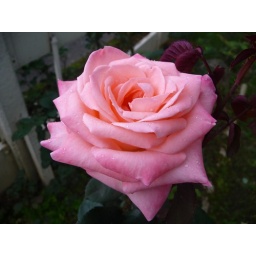
The pink rose in full bloom.